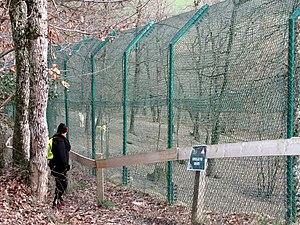
Le zoo parc des félins, les 3 vallées se situe sur la commune de Montredon-Labessonnié, dans le département français du Tarn. Il occupe un site de 58 ha, dont le parcours à pied de 4 km dure environ 4 heures.